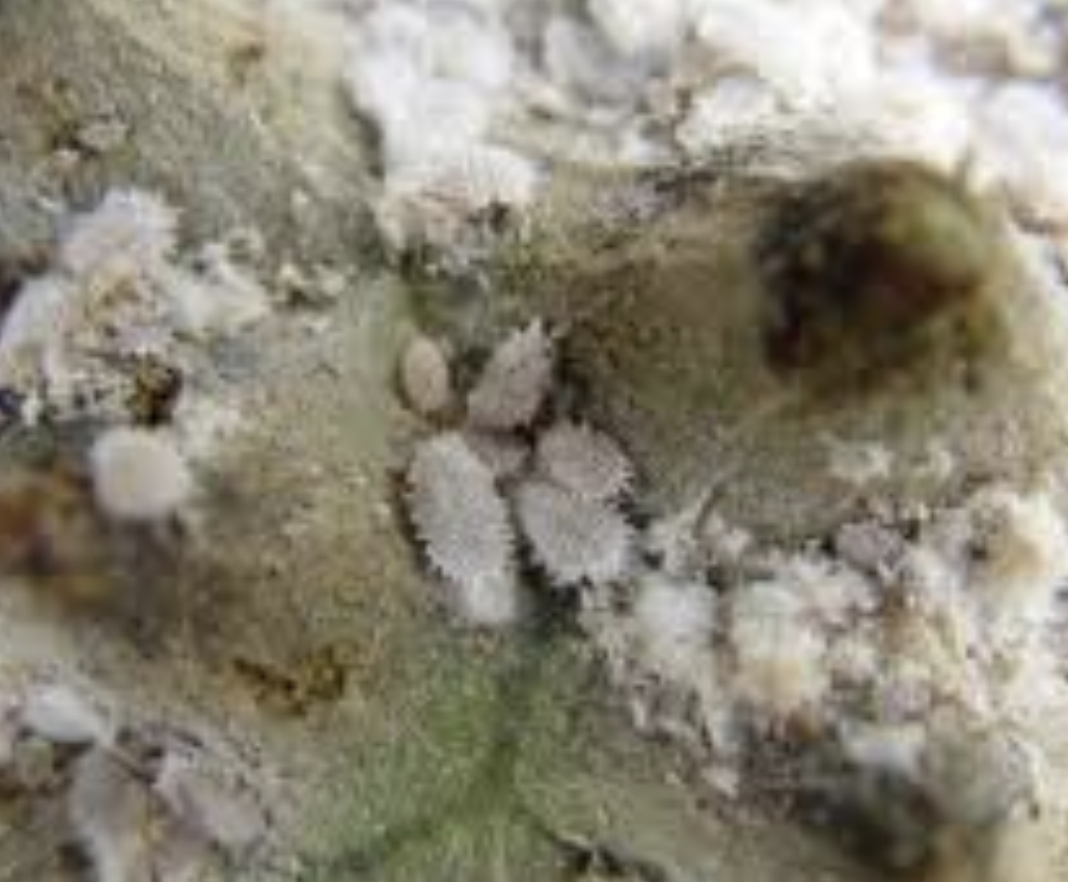
Label: mealybug_infestation